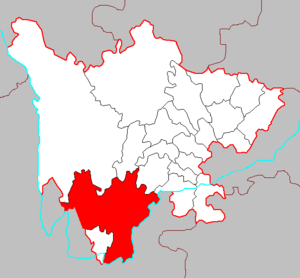
Liangshan (Sichuan)
Liangshan i Sichuan
Liangshan er et autonomt præfektur for yi-folket og ligger i den sydvestlige del af den kinesiske provins Sichuan. Liangshan har et areal på 60.423 km² og 4.480.000 indbyggere. Hovedstaden er Xichang.